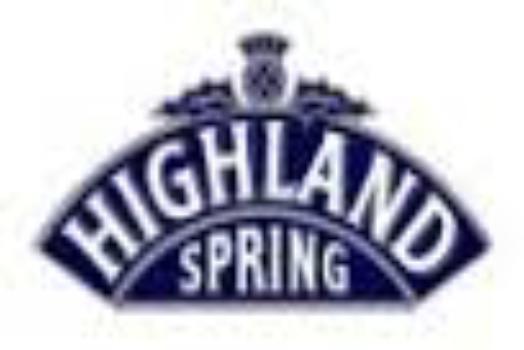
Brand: Highland Spring
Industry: Food